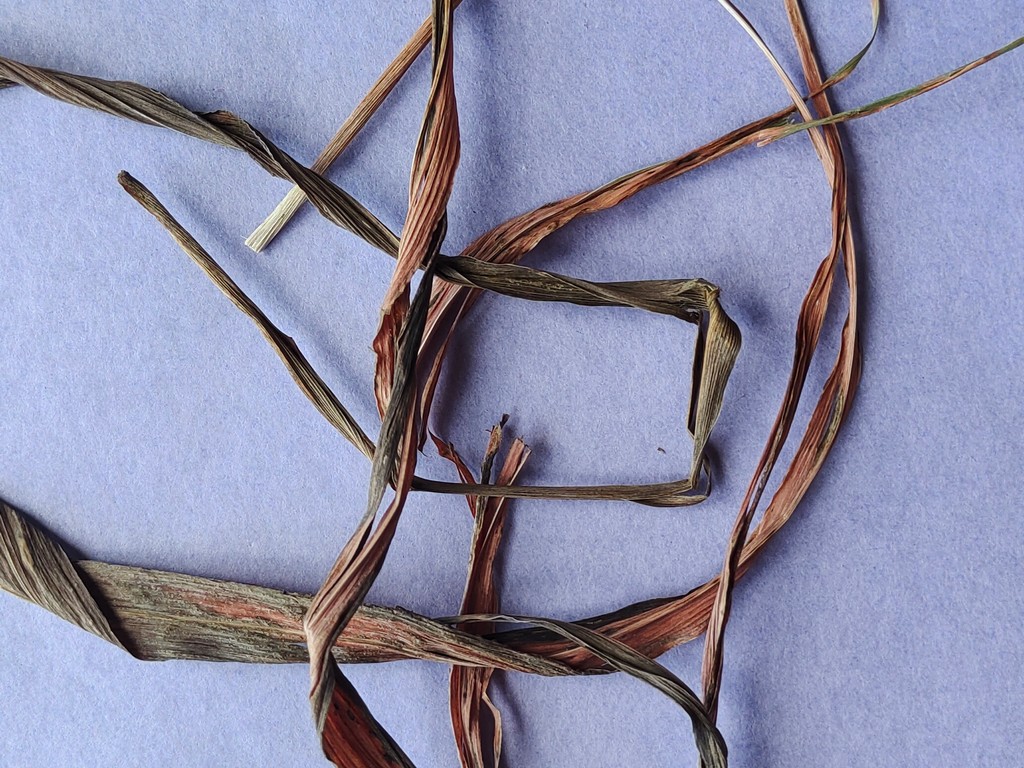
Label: Dried